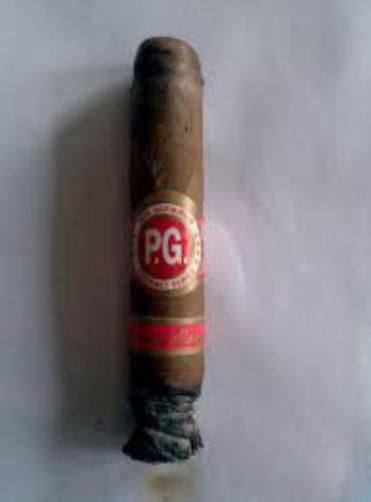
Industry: Necessities